Grizzly II: Revenge

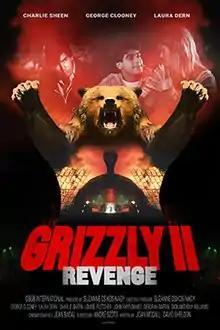
Film poster

Grizzly II: Revenge (sometimes stylized Grizzly II. Revenge, also known as Grizzly II: The Predator "and Grizzly II. The Concert") is a 1983 American action thriller horror film that was not properly released until 2020. It was directed by André Szöts and is a sequel to the 1976 film "Grizzly" directed by William Girdler and David Sheldon. The film is about a giant grizzly named Tawanda who seeks revenge after her cub is killed by poachers. It stars Steve Inwood, Louise Fletcher, John Rhys-Davies, Deborah Raffin and Deborah Foreman; actors George Clooney, Laura Dern, and Charlie Sheen, who were all relatively unknown at the time, all had small roles in the film.